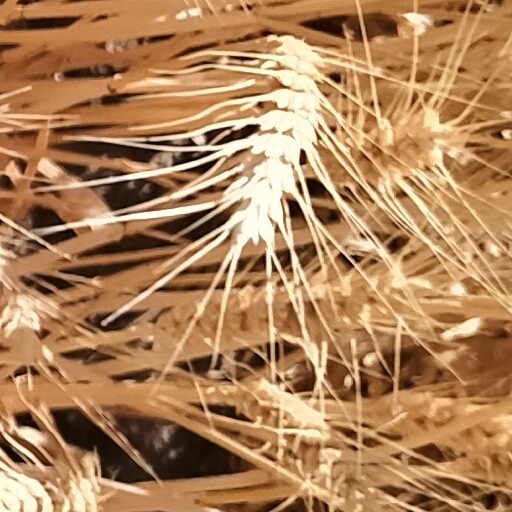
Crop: wheat